Santhigiri

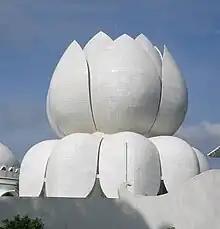

Santhigiri Ashram is a spiritual center and pilgrimage site, located in Pothencode, Thiruvananthapuram District, Kerala, India. It was founded by Navajyothi Sree Karunakara Guru and is recognized and developed as a "Social and Scientific Research Organization" by the Government of India.